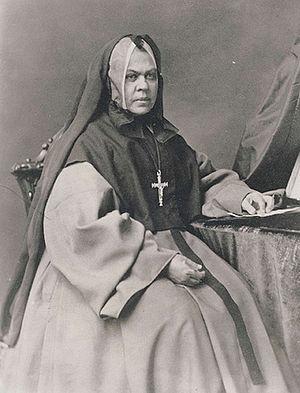
Élisabeth Bruyère, née le 19 mars 1818 à L'Assomption dans le Bas-Canada et morte le 5 avril 1876 à Ottawa, est la fondatrice des Sœurs Grises de Bytown. On lui doit la création du premier hôpital d'Ottawa et la première école bilingue de l'Ontario.
Élisabeth Bruyère est une religieuse canadienne fondatrice des sœurs de la charité d'Ottawa et reconnue vénérable par l'Eglise catholique. On lui doit la création du premier hôpital d'Ottawa et la première école bilingue de l'Ontario.
Cet article traite des événements qui se sont produits durant l'année 1876 au Canada.